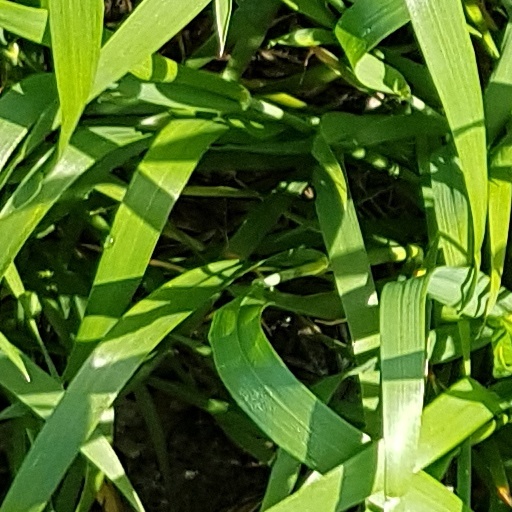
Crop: wheat